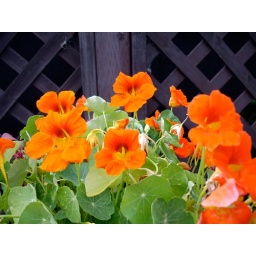
I like how the bright orange colour of these nasturtiums jumps out against the dark colour of the fence behind it.